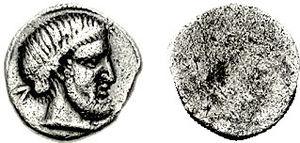
Tinia est le nom étrusque du dieu équivalent au Zeus grec. Les Étrusques le nommaient ainsi car Tinia vient de tin et signifie « le jour ».